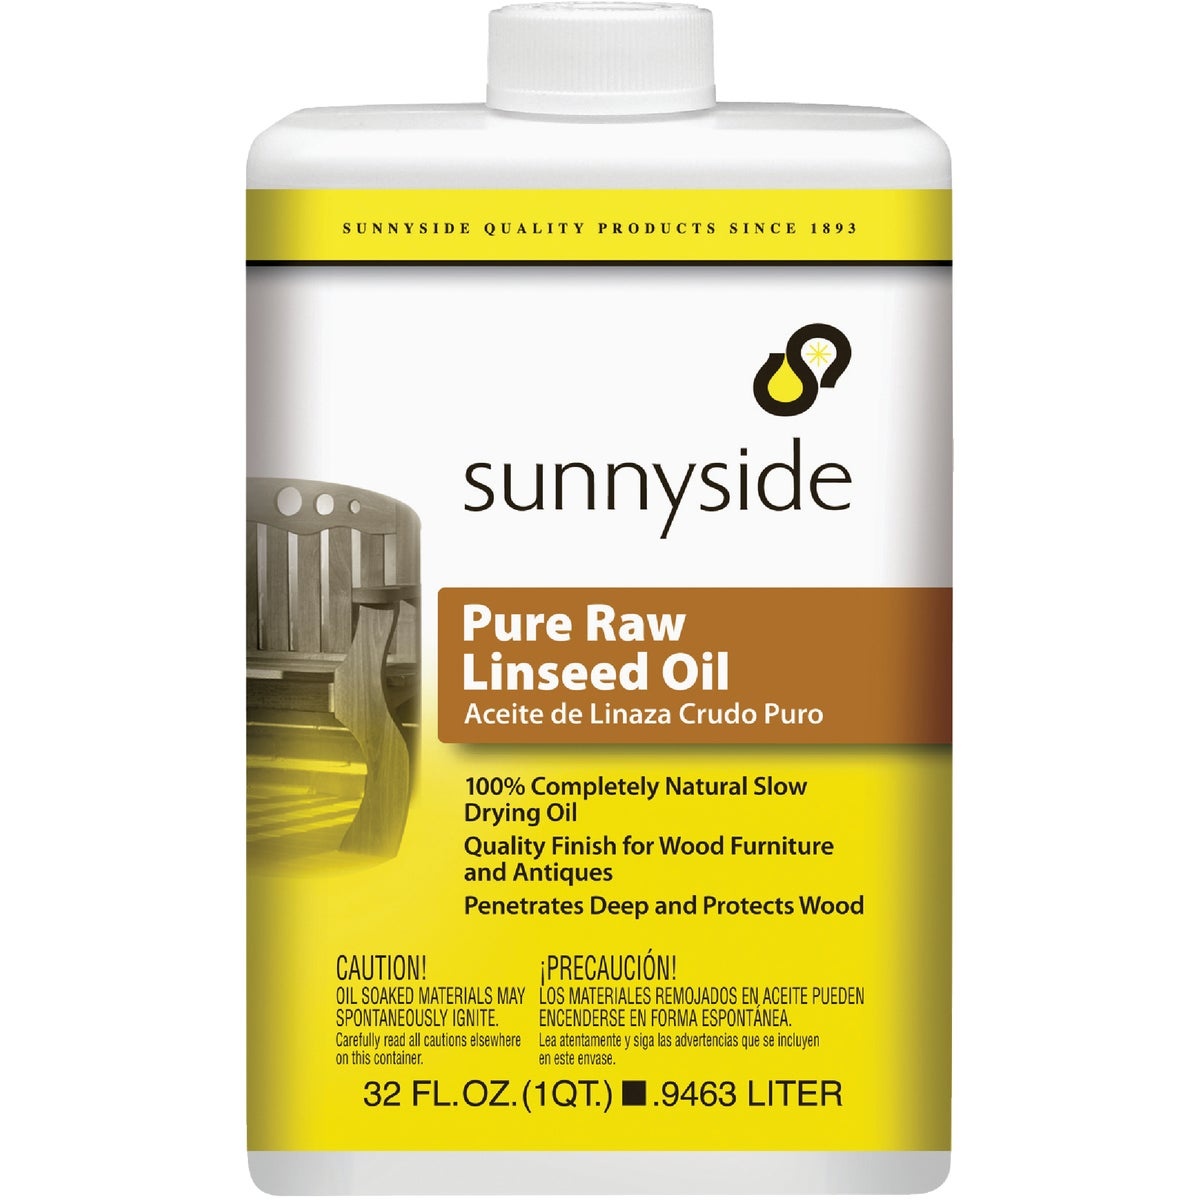
Sunnyside Pure Raw Linseed Oil # 87332-RAW LINSEED OIL
Sunnyside Pure Raw Linseed Oil # 87332-RAW LINSEED OIL ( California Resident follow California Proposition 65 For more info Click https://www.p65warnings.ca.gov/,Returns : 10 to 25 % Restocking fee will be Charges, Customer has to pay both sides of the Fright. Installed parts are not covered for returns, Warranty: Warranty provided by the manufacturer. Contact Manufacturer in case of warranty issue)
Brand: 11-Sunnyside(Paint)
Category: Hardware > Building Consumables > Painting Consumables > Varnishes & Finishes